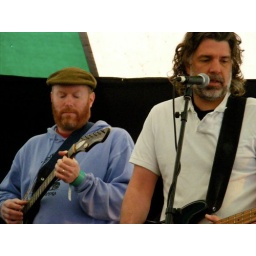
3-20-10 dog & duck 20 by chris saunders